Long Bay, New Zealand

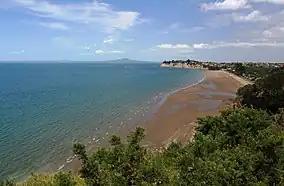
Long Bay is the site of an extensive beach. The beach forms a part of the Long Bay Regional Park, while the surrounding shoreline is a part of the Long Bay-Okura Marine Reserve

Long Bay is a suburb of the North Shore of New Zealand, and the northernmost suburb of the North Shore along the east coast of the Hauraki Gulf. The suburb has two major streams: Vaughan Stream / Awaruaika Creek, and the Awaruku Creek in the south (also known as the Waikariwatoto Creek). The bay forms the eastern border of the suburb, and looks out to the Hauraki Gulf and the Coromandel Peninsula.